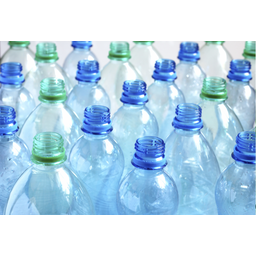
Label: bottles